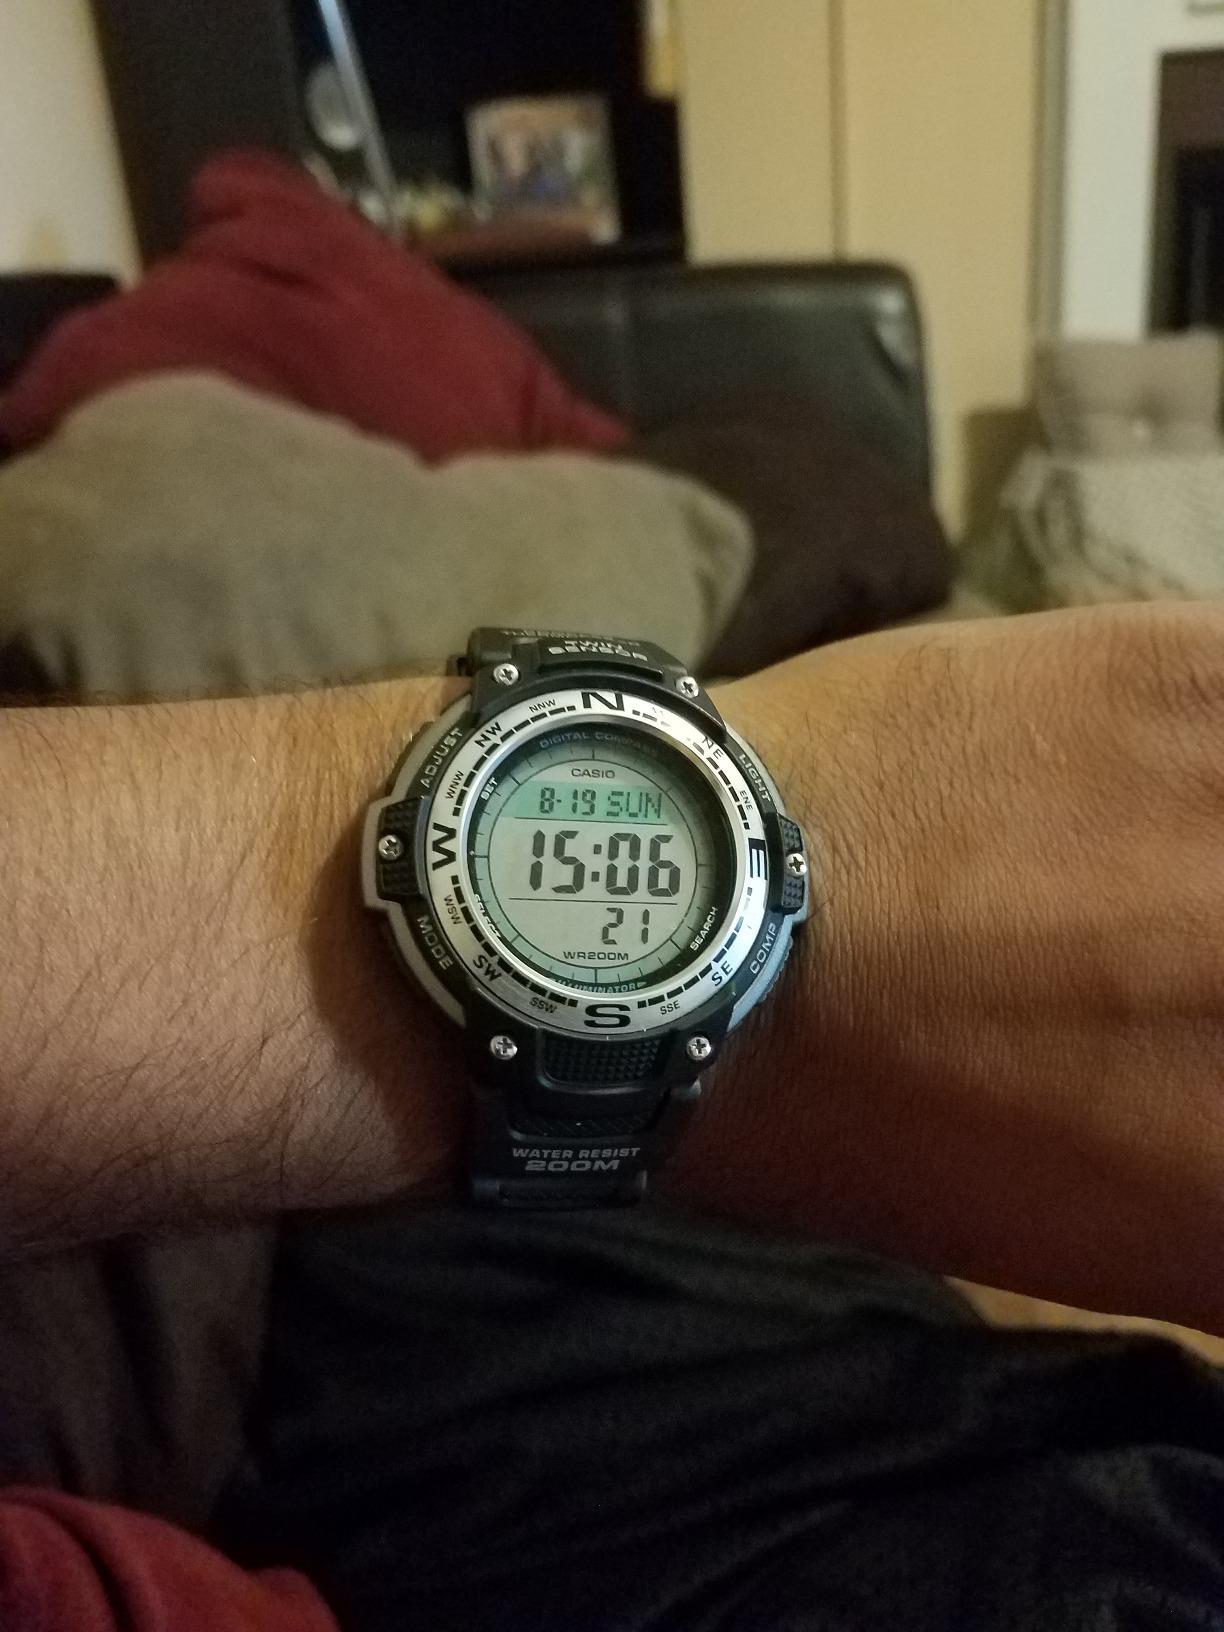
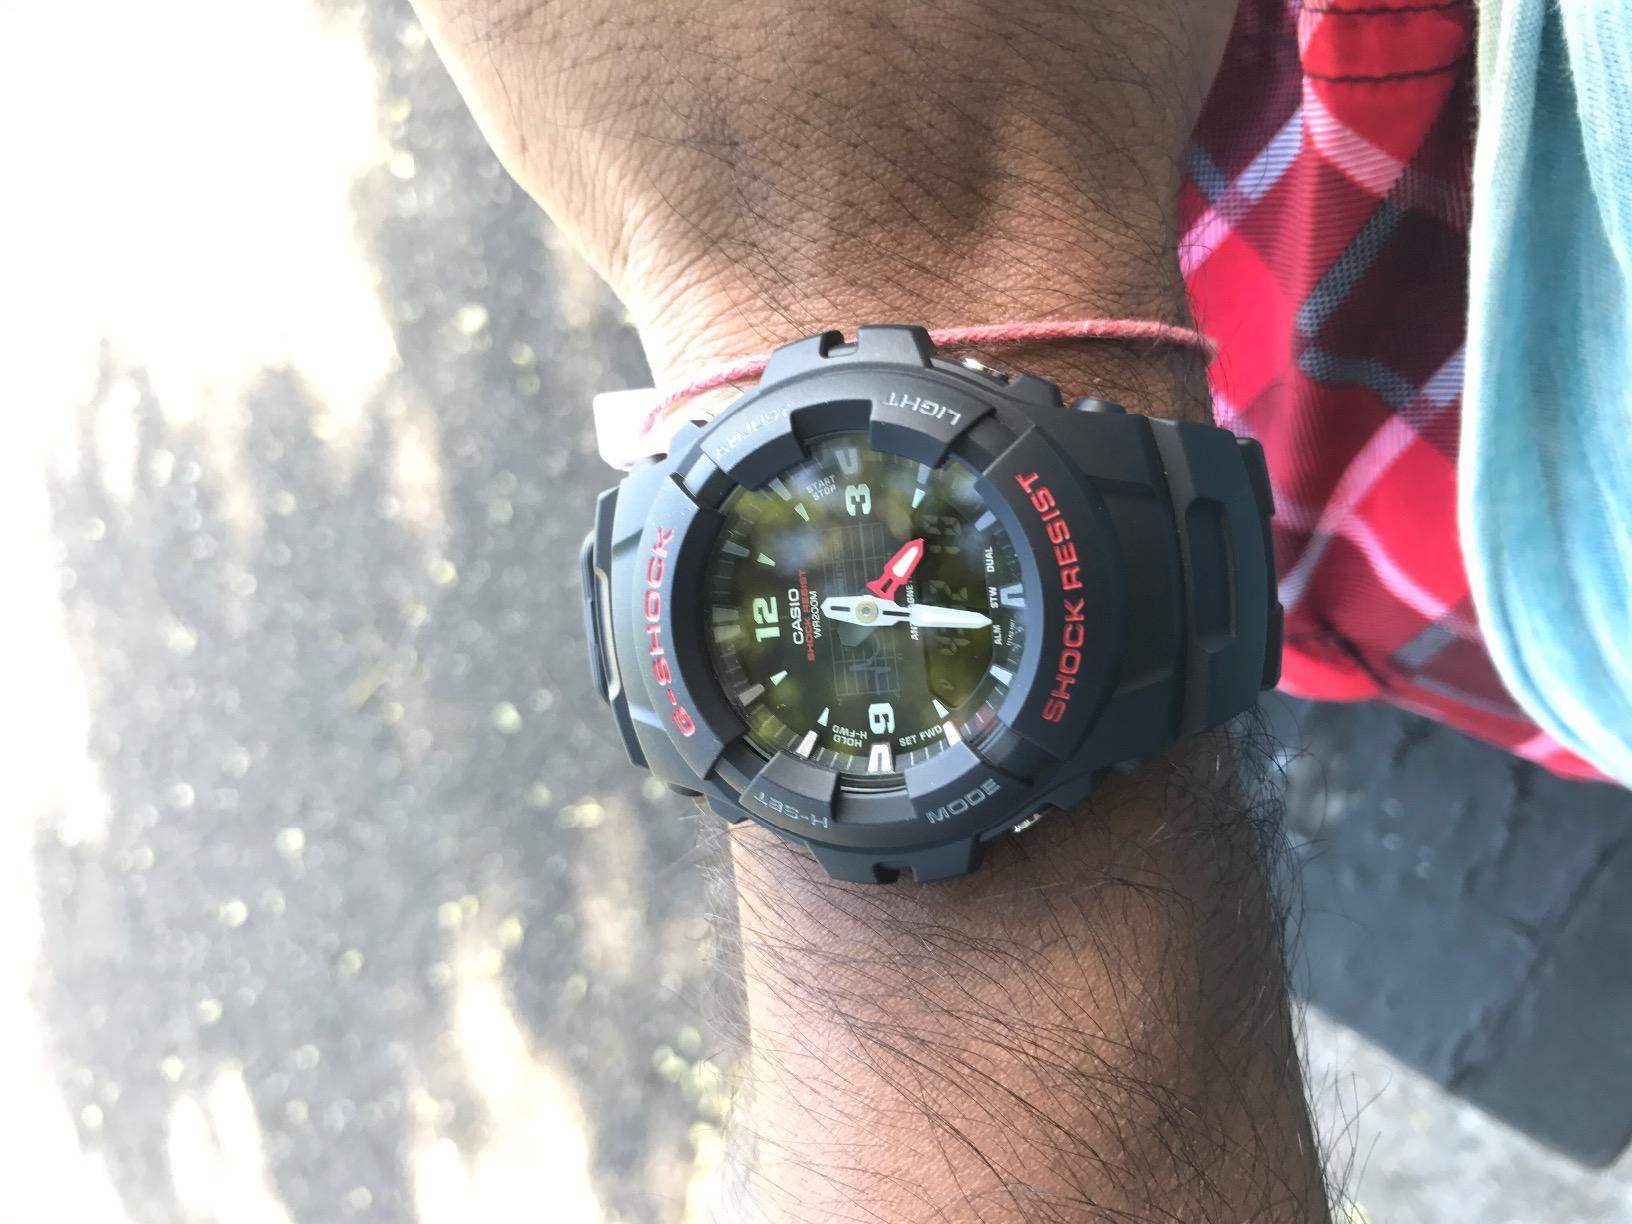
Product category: accessories_watch
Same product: no